Dodo

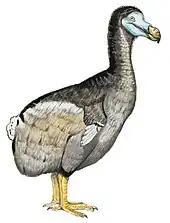
Modern life restoration of a slim dodo, by Julian P. Hume

An Indian Mughal painting rediscovered in the Hermitage Museum, St. Petersburg, in 1955 shows a dodo along with native Indian birds. It depicts a slimmer, brownish bird, and its discoverer Aleksander Iwanow and British palaeontologist Julian Hume regarded it as one of the most accurate depictions of the living dodo; the surrounding birds are clearly identifiable and depicted with appropriate colouring. It is believed to be from the 17th century and has been attributed to the Mughal painter Ustad Mansur. The bird depicted probably lived in the menagerie of the Mughal Emperor Jahangir, located in Surat, where the English traveller Peter Mundy also claimed to have seen two dodos sometime between 1628 and 1633. In 2014, another Indian illustration of a dodo was reported, but it was found to be derivative of an 1836 German illustration.